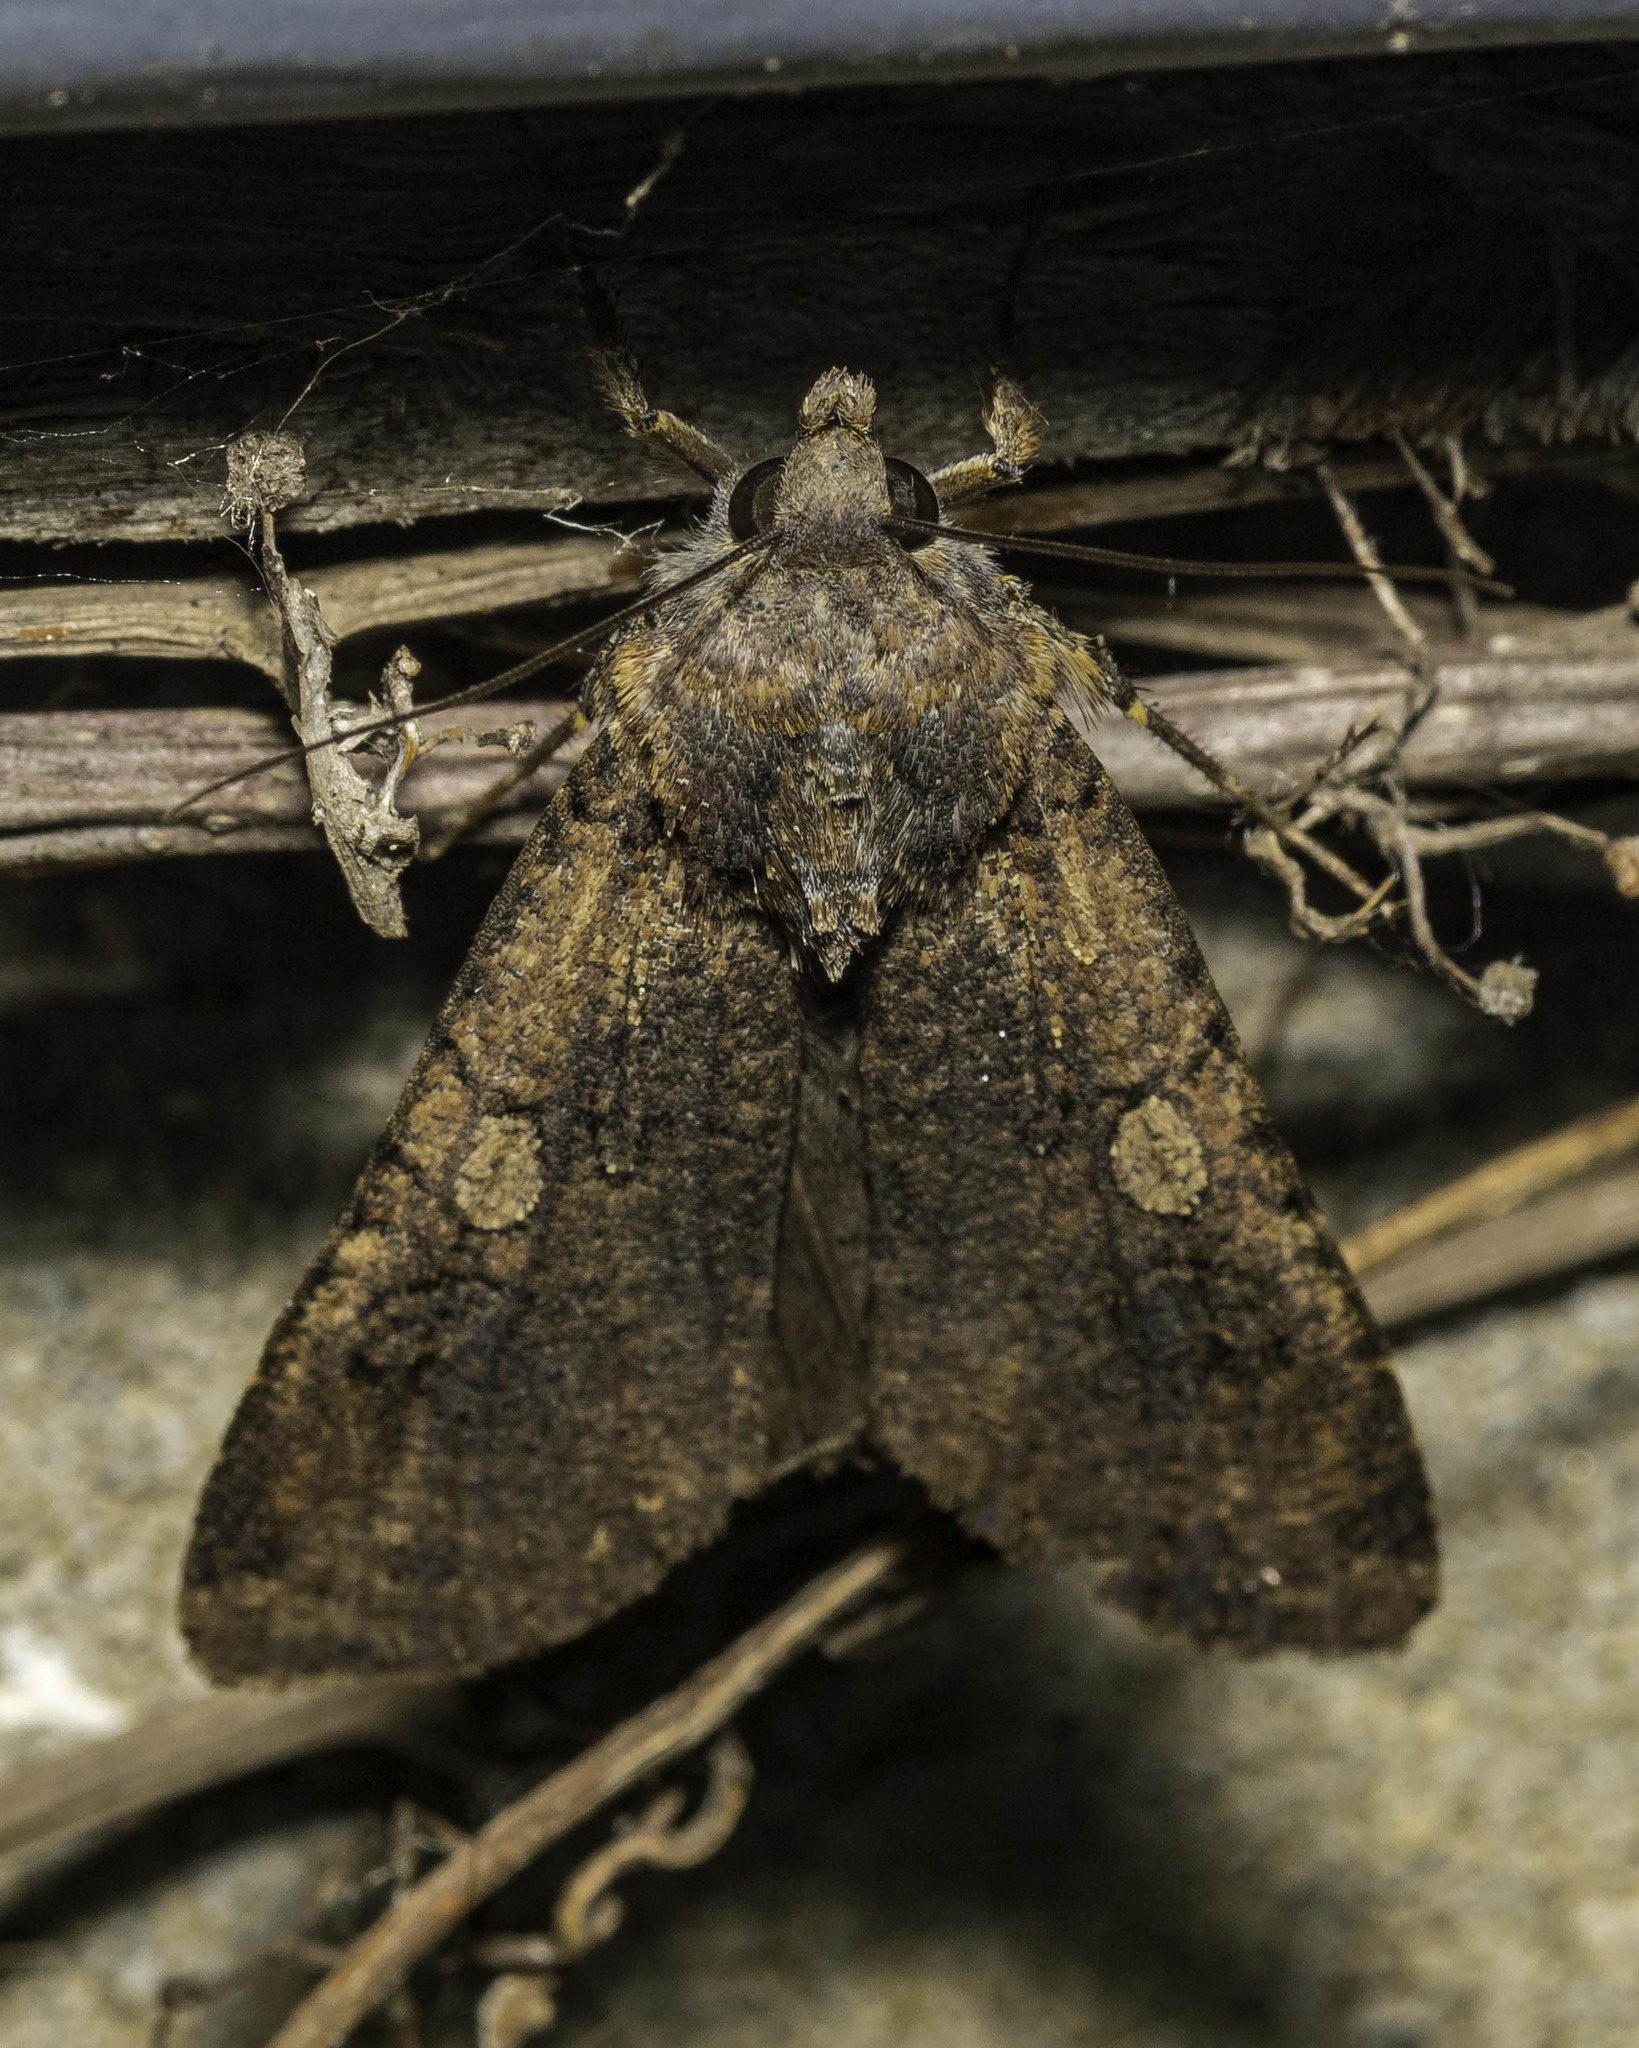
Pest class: cutworms